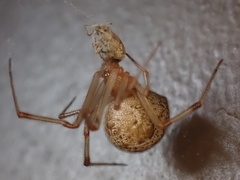
Species: Parasteatoda_tepidariorum